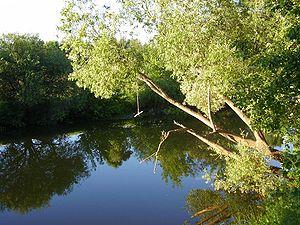
La Malaïa Kokchaga est une rivière, qui arrose la république des Maris et traverse sa capitale, Iochkar-Ola. Elle se jette dans la Volga à la hauteur du réservoir de Kouïbychev, près de Kokchaïsk.